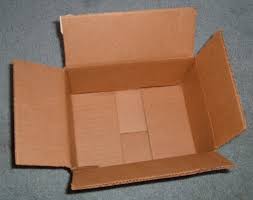
Label: cardboard